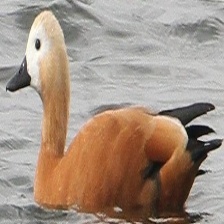
Species: RUDDY SHELDUCK
Scientific name: TADORNA FERRUGINEA
ImageNet parent category: drake